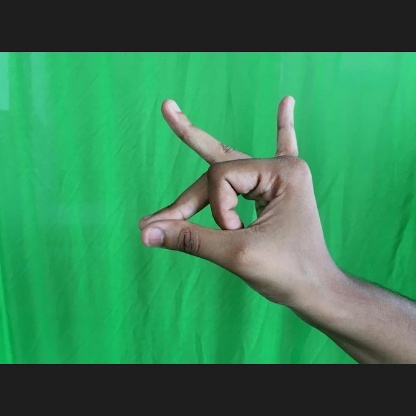
Mudra: Bramaram